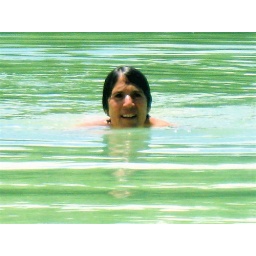
Photo by Joan Halifax. The water was an uncanny silky green and Natalie could not resist.